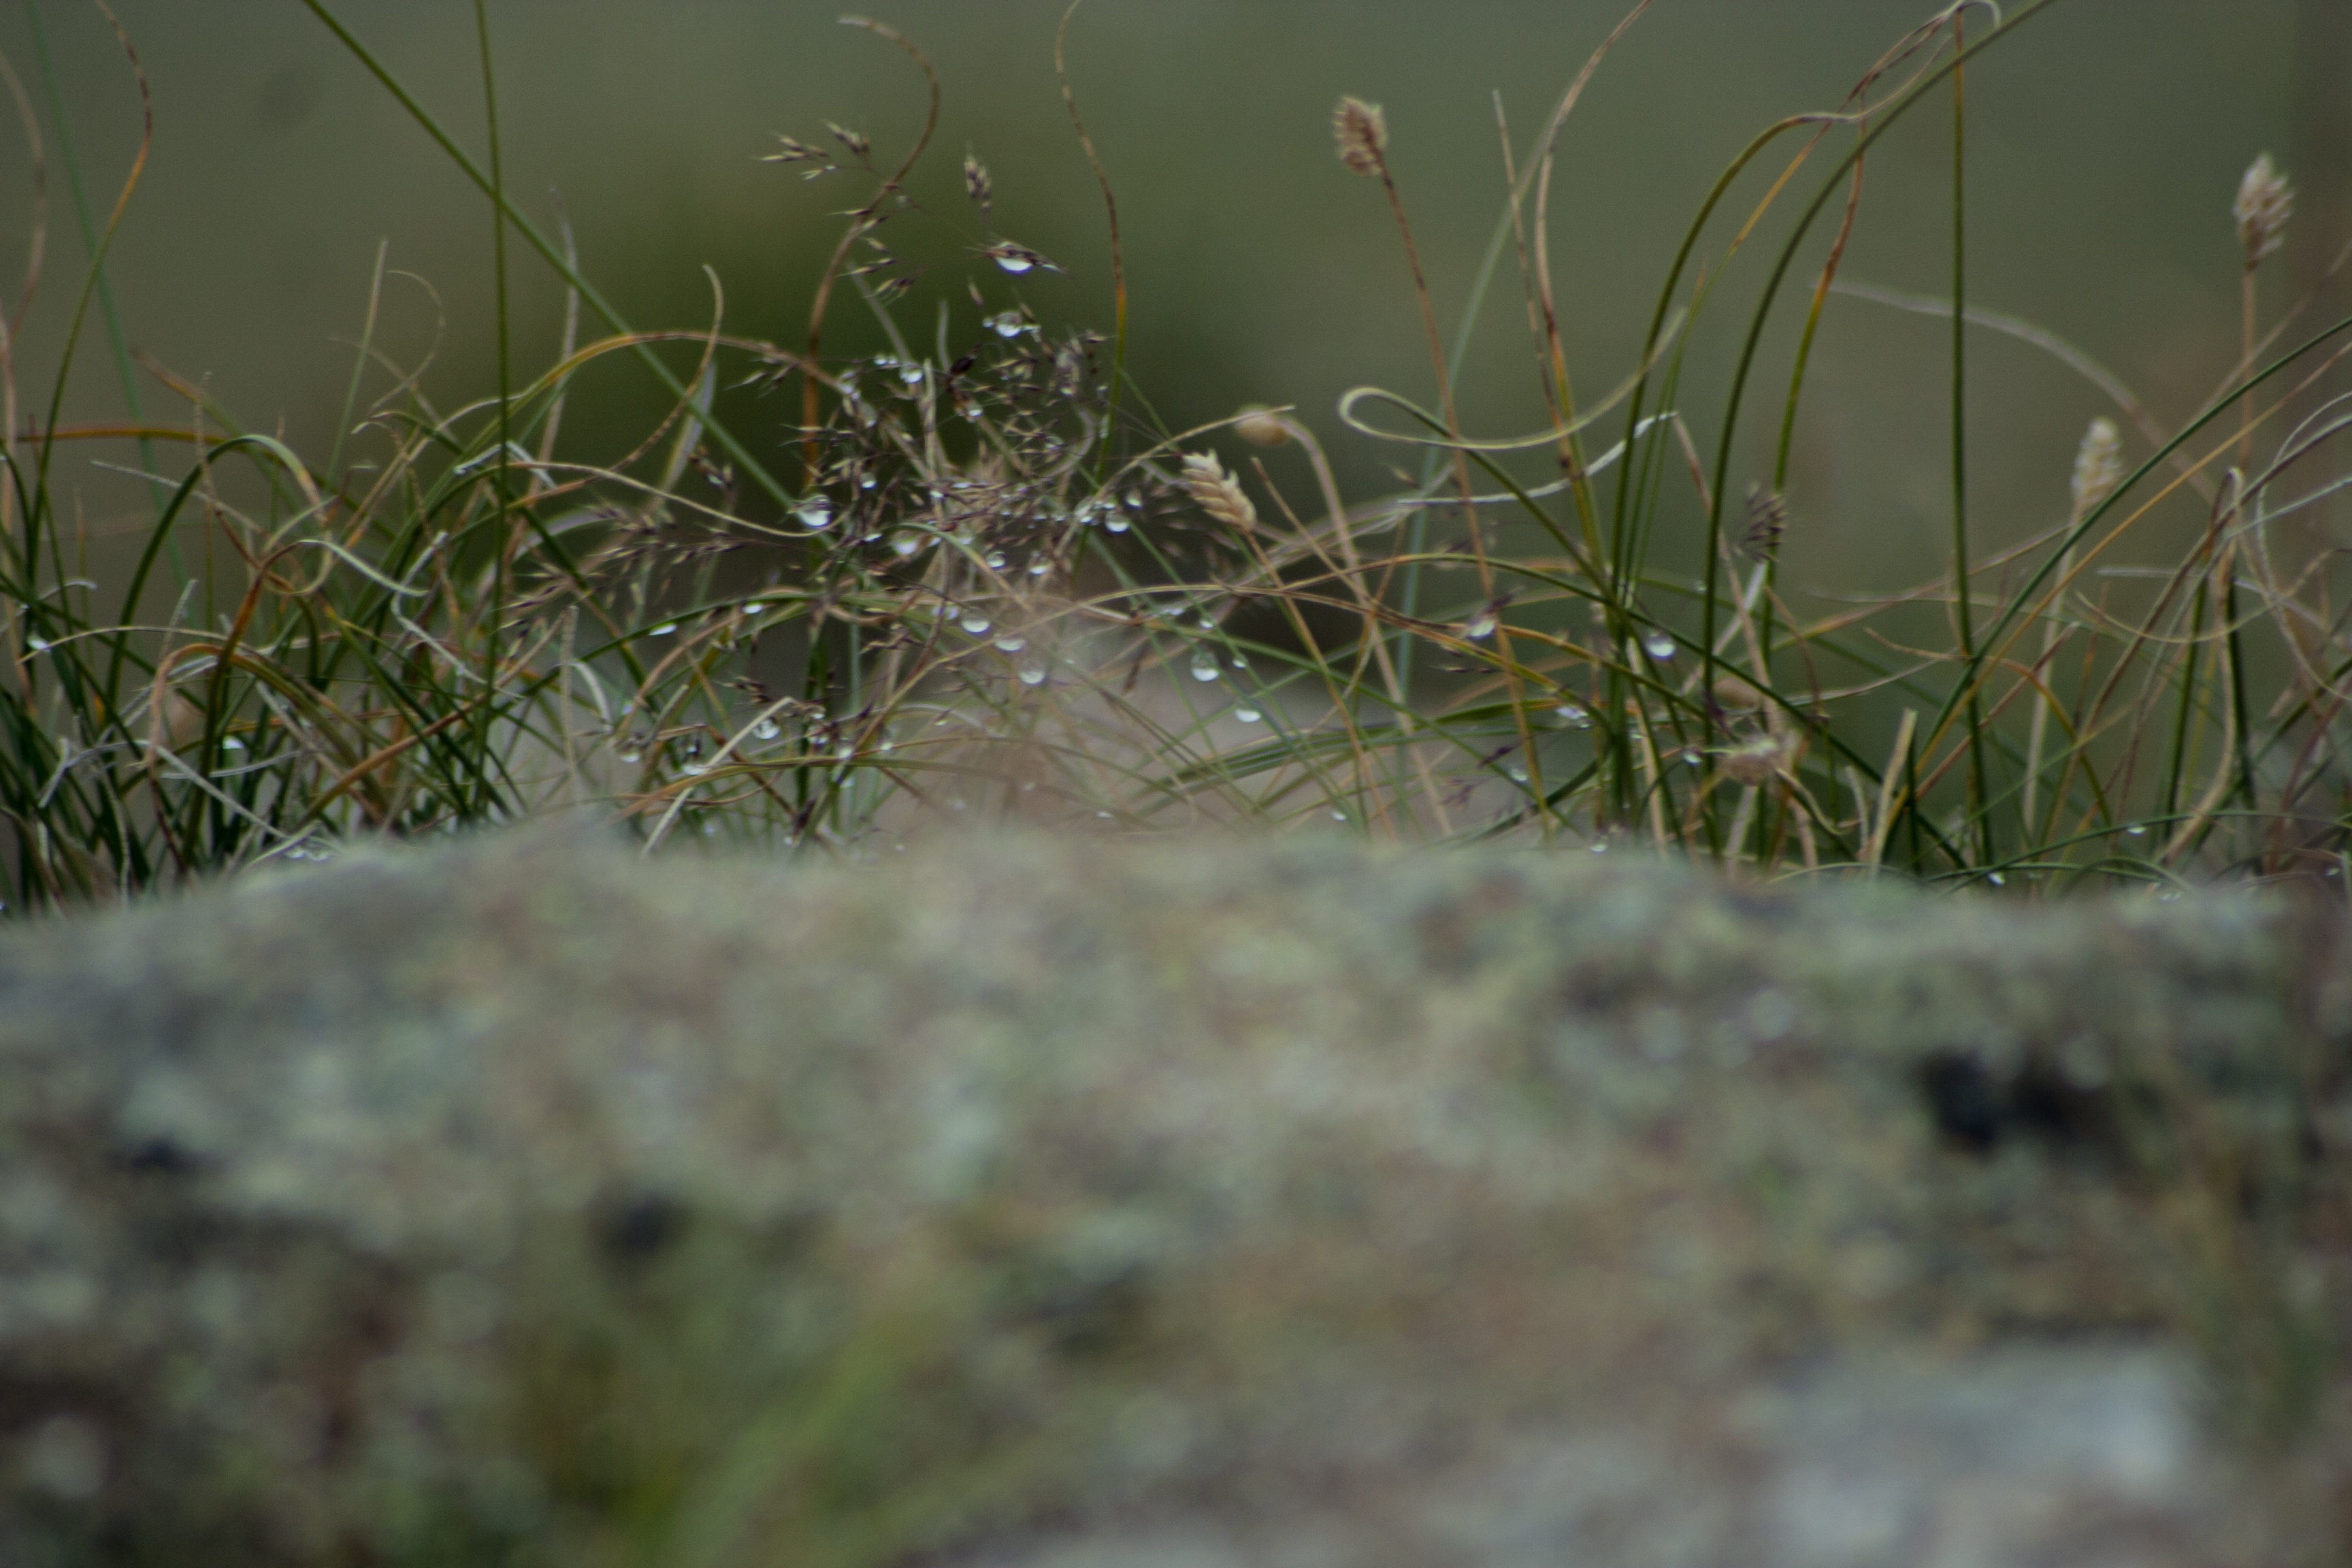
nature, grass, branch, plant, leaf, flower, wildlife, green, flora, fauna, wetland, habitat, macro photography, natural environment, grass family